Bruce Purse

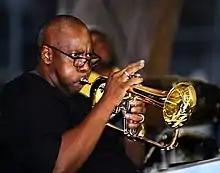

Bruce Purse is an American musician, composer, producer, vocalist, bandleader, arranger, performer, music educator, and guest lecturer. Proficient at various wind instruments, including the trumpet, pocket trumpet, bass trumpet, and flugelhorn, Purse has performed with many well known artists, such as Lester Bowie, Amy Winehouse, Jennifer Hudson, Alicia Keys, Faith Evans, Nas, Leona Lewis, and Johnny Kemp. He has also assembled large ensembles from a 11-piece bands to 30 piece orchestras, including his premiere ensemble called Bruce Purse and the Pocketbooks. The band performs originals in various genres such as; jazz, reggae, R&B, and heavy blues.